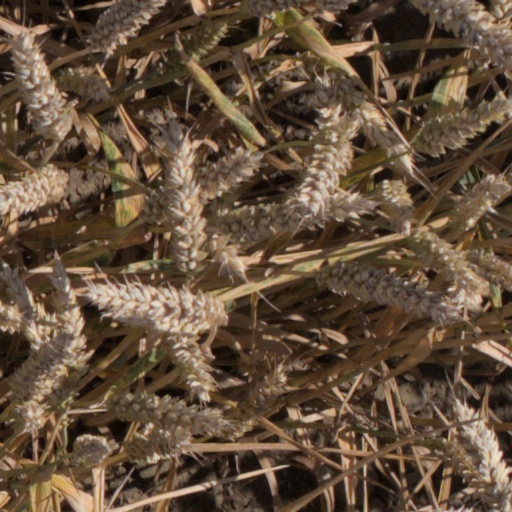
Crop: wheat